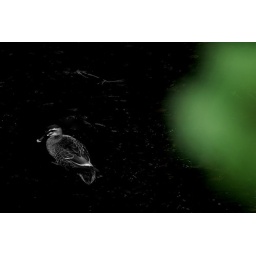
a duck in the nearby river